Mole (sauce)

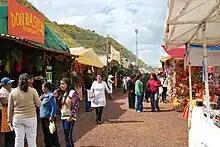
Restaurant stands at the Mole National Fair in San Pedro Atocpan

Mole is one of the most representative dishes of Mexico, especially for major celebrations. Ninety-nine percent of Mexicans have tried at least one type of mole. The dish enjoys its greatest popularity in central and southern Mexico, but simpler versions of mole poblano did make their way north. However, northern versions are far less complex and generally used to make enchiladas.